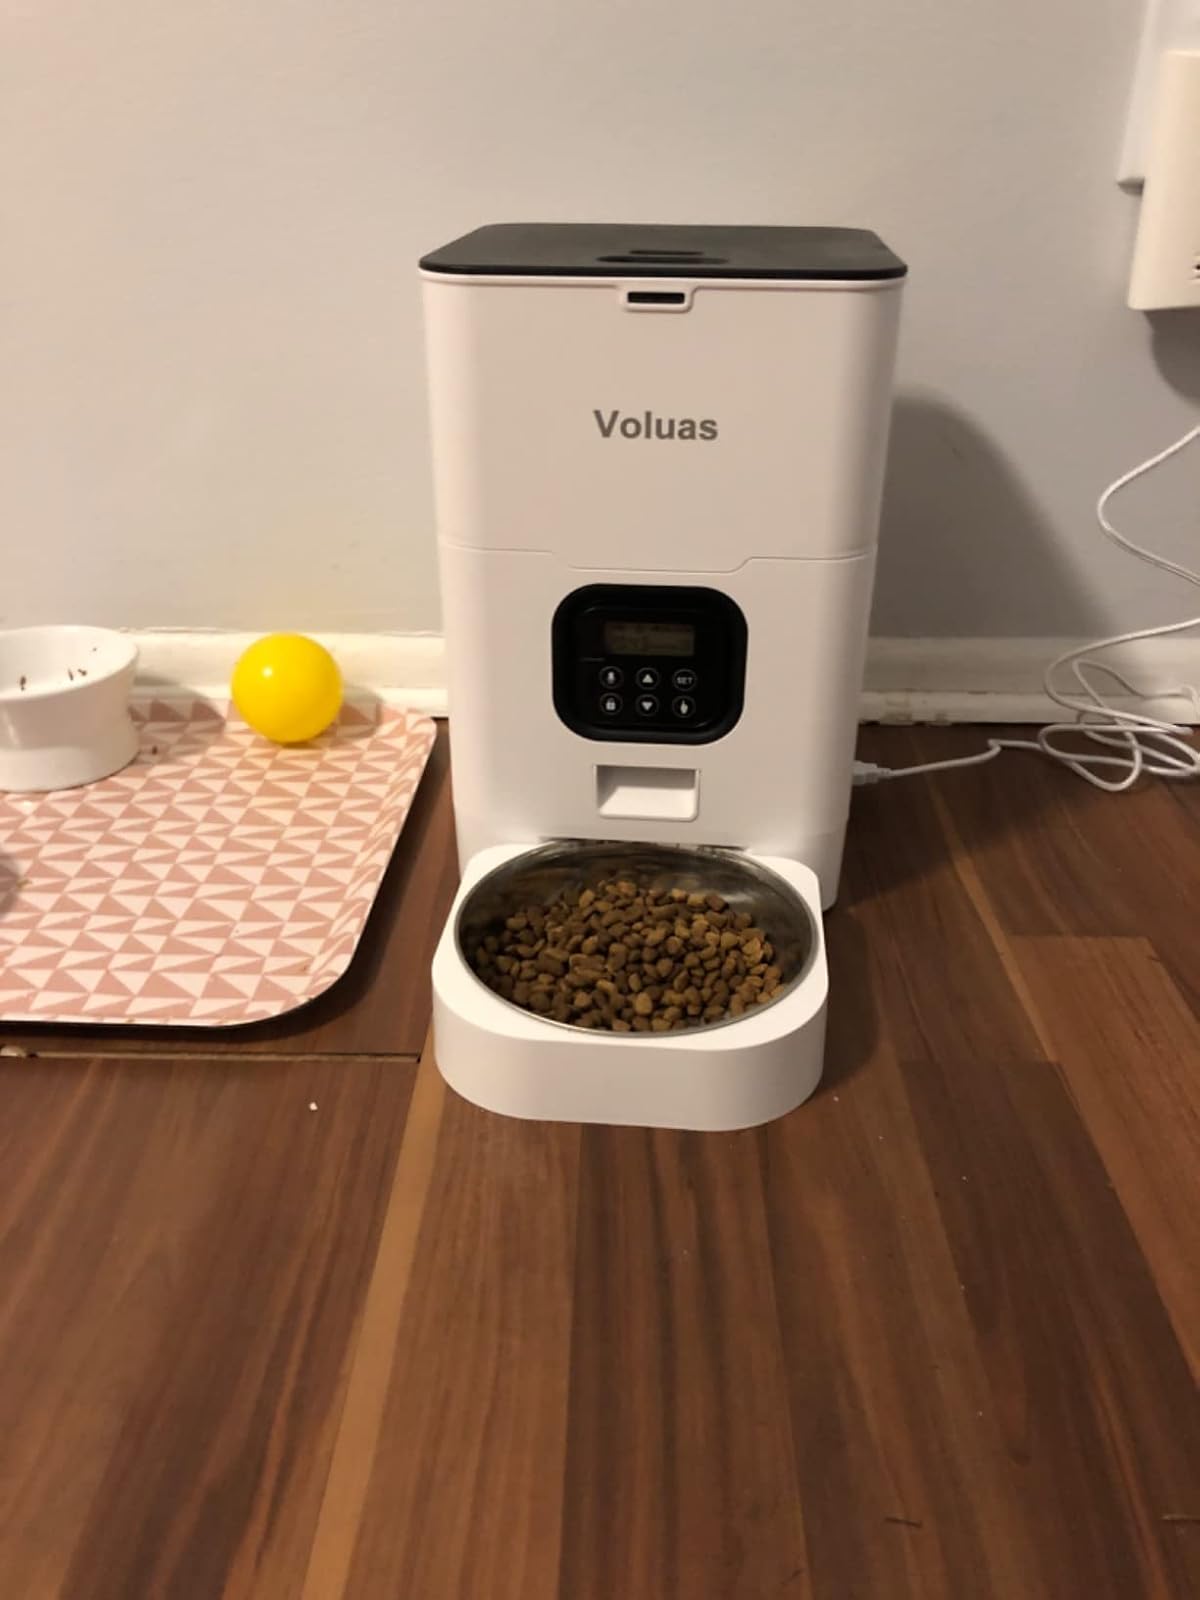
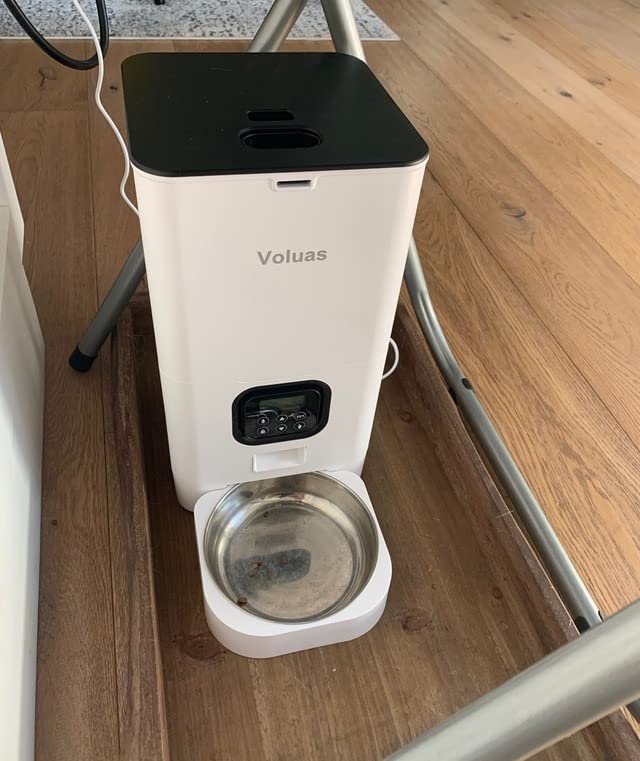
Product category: items_feeder
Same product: yes